Mul Mantar

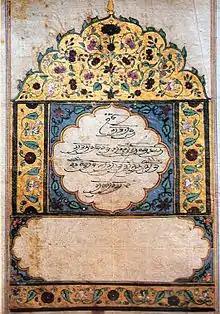
Illuminated Adi Granth folio with Mūl Mantar of Guru Gobind Singh

The Mūl Mantar is the opening verse of the Sikh scripture, the "Guru Granth Sahib". It consists of twelve words in the Punjabi language, written in Gurmukhi script, and are the most widely known among the Sikhs. They summarize the essential teaching of Guru Nanak, thus constituting a succinct doctrinal statement of Sikhism.